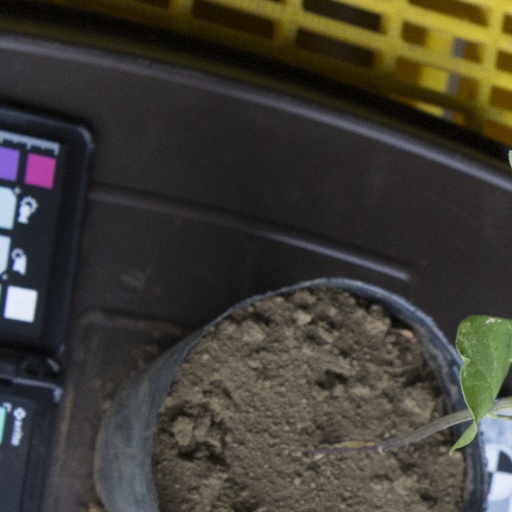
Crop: soybean